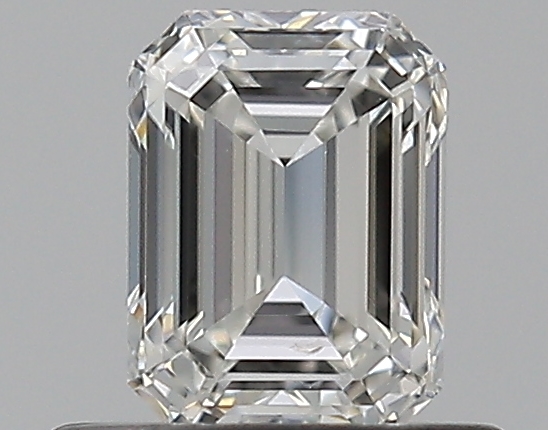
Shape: emerald
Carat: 0.5
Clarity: SI1
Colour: F
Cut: EX
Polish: EX
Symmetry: VG
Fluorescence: N
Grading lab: GIA
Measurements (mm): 5.13 x 3.8 x 2.59